Qanat

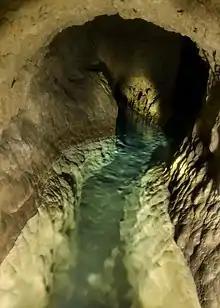
Channel of the Qanats of Ghasabeh in Iran's Razavi Khorasan Province, 2015.

A qanāt or kārīz is a water supply system that was developed in ancient Iran for the purpose of transporting usable water to the surface from an aquifer or a well through an underground aqueduct. Originating approximately 3,000 years ago, its function is essentially the same across the Middle East and North Africa, but it is known by a variety of regional names beyond today's Iran, including: kārēz in Afghanistan and Pakistan; foggāra in Algeria; khettāra in Morocco; falaj in Oman and the United Arab Emirates; and ʿuyūn in Saudi Arabia. In addition to those in Iran, the largest extant and functional qanats are located in Afghanistan, Algeria, China (i.e., the Turpan water system), Oman, and Pakistan.